The Book of Unwritten Tales 2

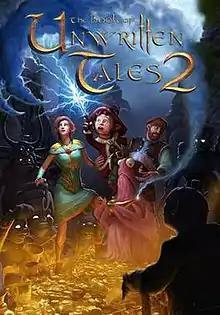

The Book of Unwritten Tales 2 is a comedy point-and-click adventure video game created by the German developer King Art Games. The game, a sequel to "The Book of Unwritten Tales", was published by Nordic Games on 20 February 2015 for Linux, Microsoft Windows and OS X. Console ports for the PlayStation 3, PlayStation 4, Xbox 360 and Xbox One were released in September 2015. The PlayStation 3 and Xbox 360 versions were released exclusively as digital downloads. The Wii U version was released on 7 June 2016 in Europe and North America. A Nintendo Switch version was announced, and released on 5 February 2019.